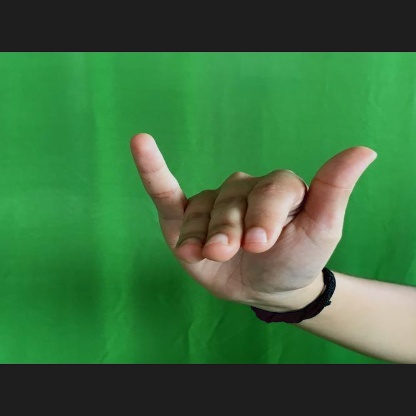
Mudra: Mrigasirsha